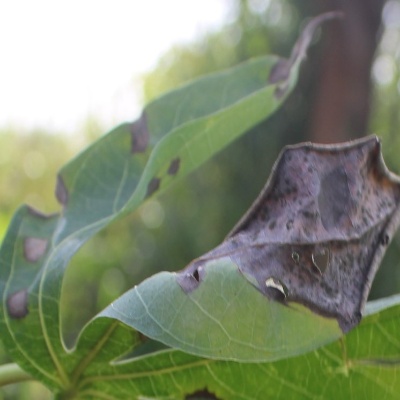
Crop: Cassava
Condition: bacterial blight